Chen Zhan

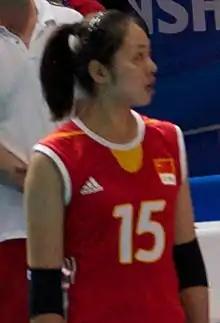
Chen Zhan in 2014

Chen Zhan (born 11 October 1990) is a Chinese retired female volleyball player. She is a member of the China women's national volleyball team and played for Jiangsu in 2014. She was part of the Chinese national team that finished in the second place at the 2014 FIVB Volleyball Women's World Championship in Italy. She was elected the Most Valuable Player of the 2007 FIVB Volleyball Girls' U18 World Championship.